All About Women

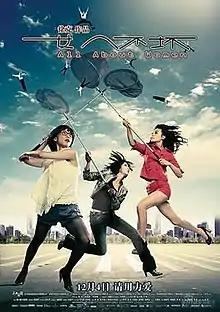
Theatrical release poster

All About Women, originally titled "She Ain't Mean" and "Not All Women Are Bad", is a 2008 romantic comedy-drama film directed by Tsui Hark. A Chinese-Hong Kong co-production, the film stars Zhou Xun, Zhang Yuqi, and Gwei Lun-mei. It tells a series of interwoven stories focusing on the lives of three women and their romantic relationships. Zhou plays a clumsy woman who secretly develops a pheromone drug patch, which serves as a plot device for the film; Kwai plays a punk rock band singer, who is also a boxer and novelist; and Zhang plays a wealthy attractive woman.